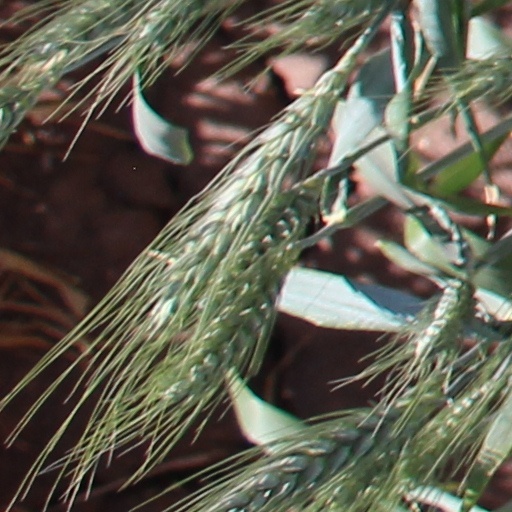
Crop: wheat